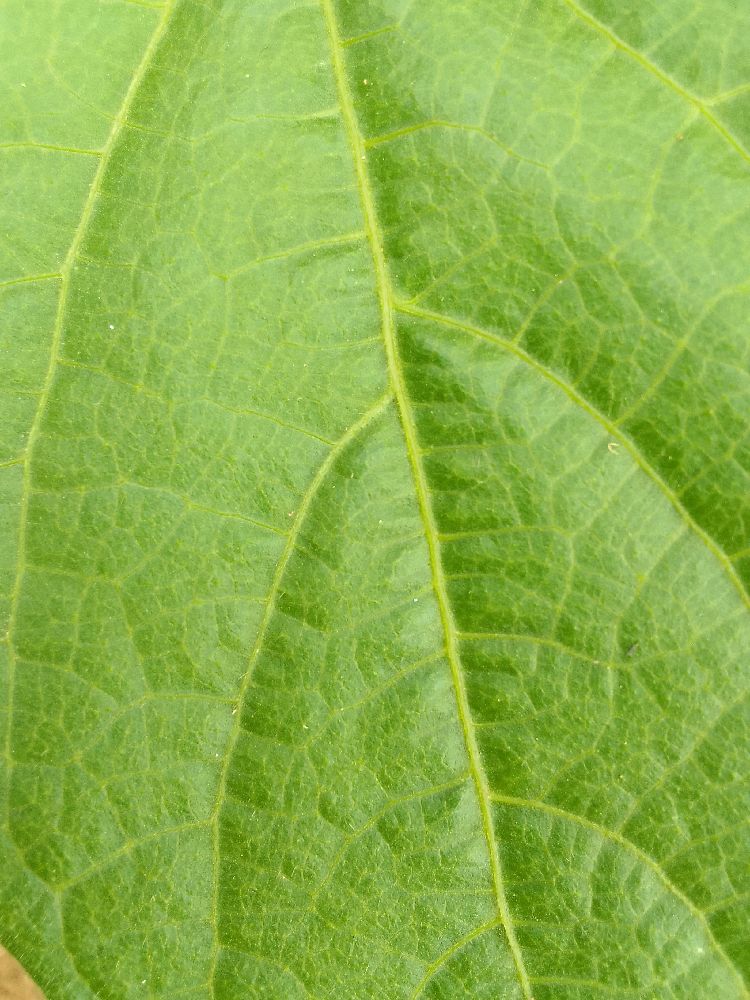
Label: healthy